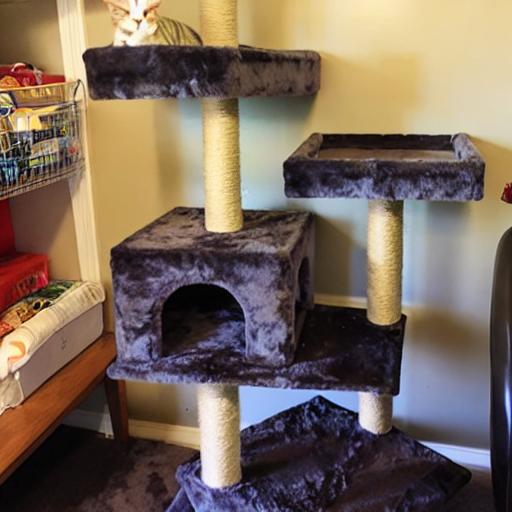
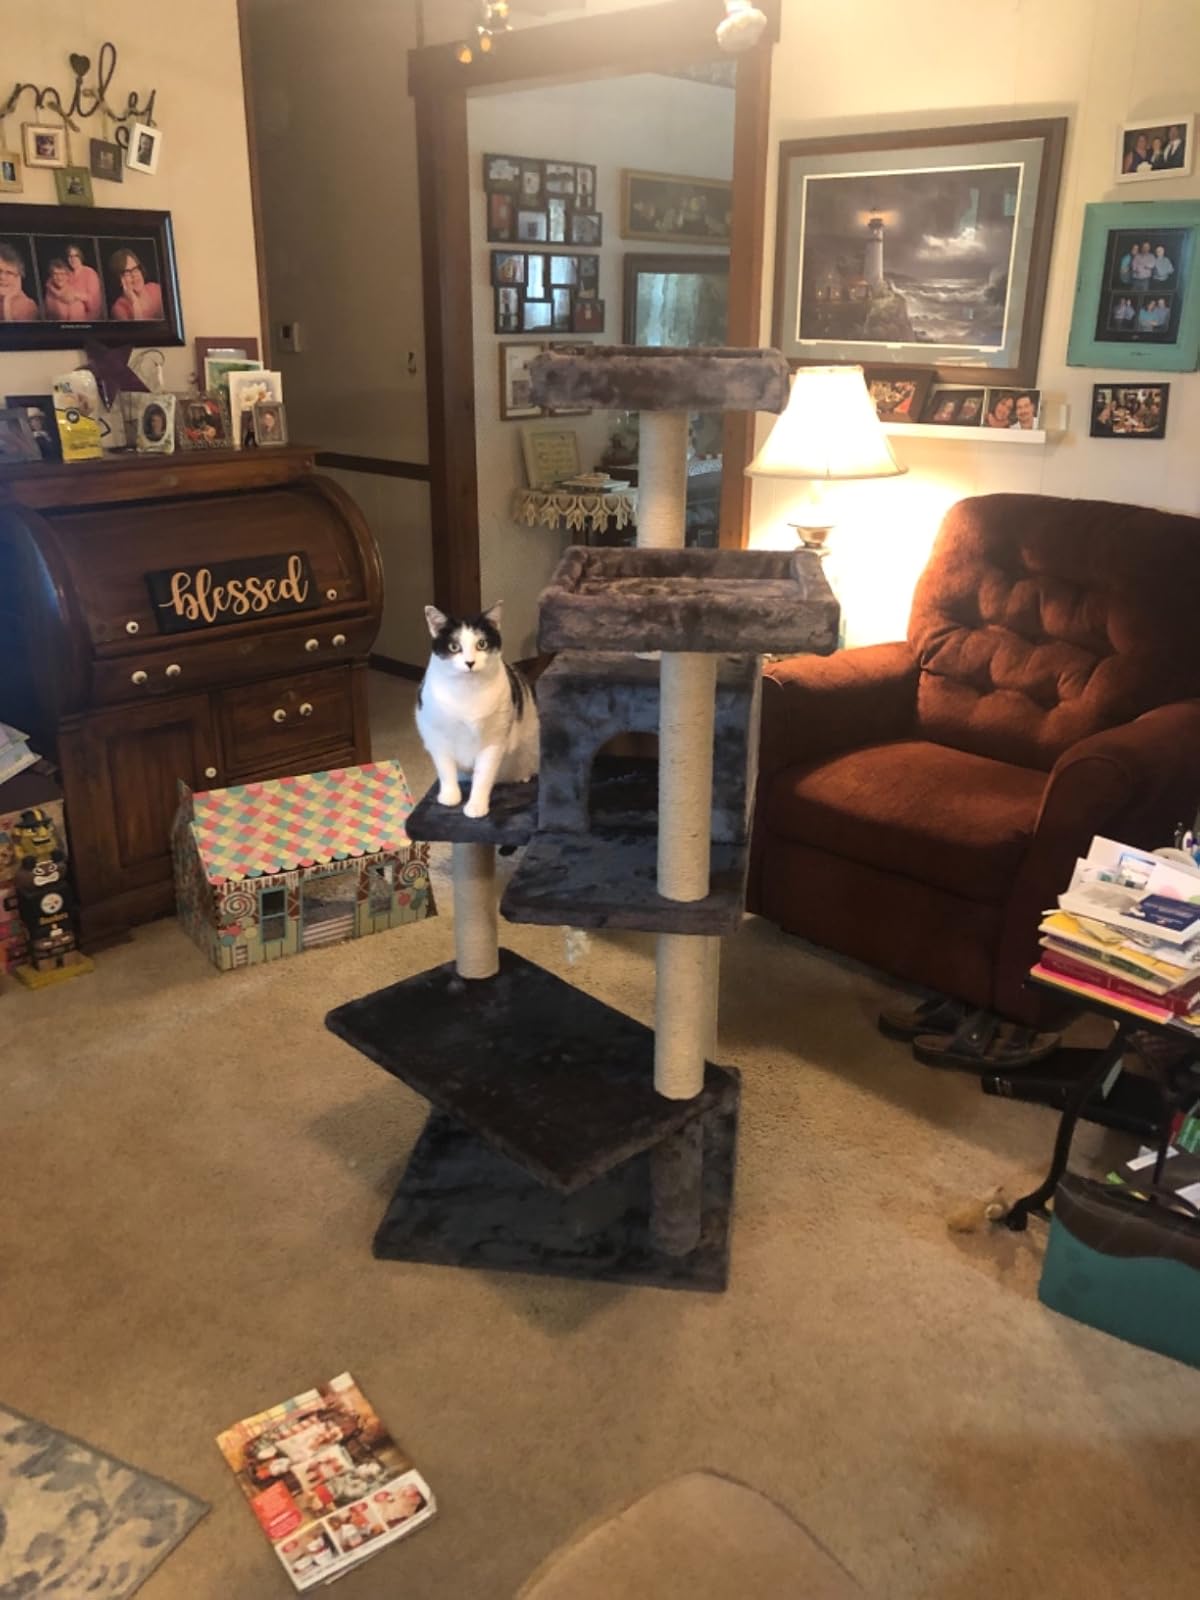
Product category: items_cat tree
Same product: no